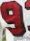
Number: 9